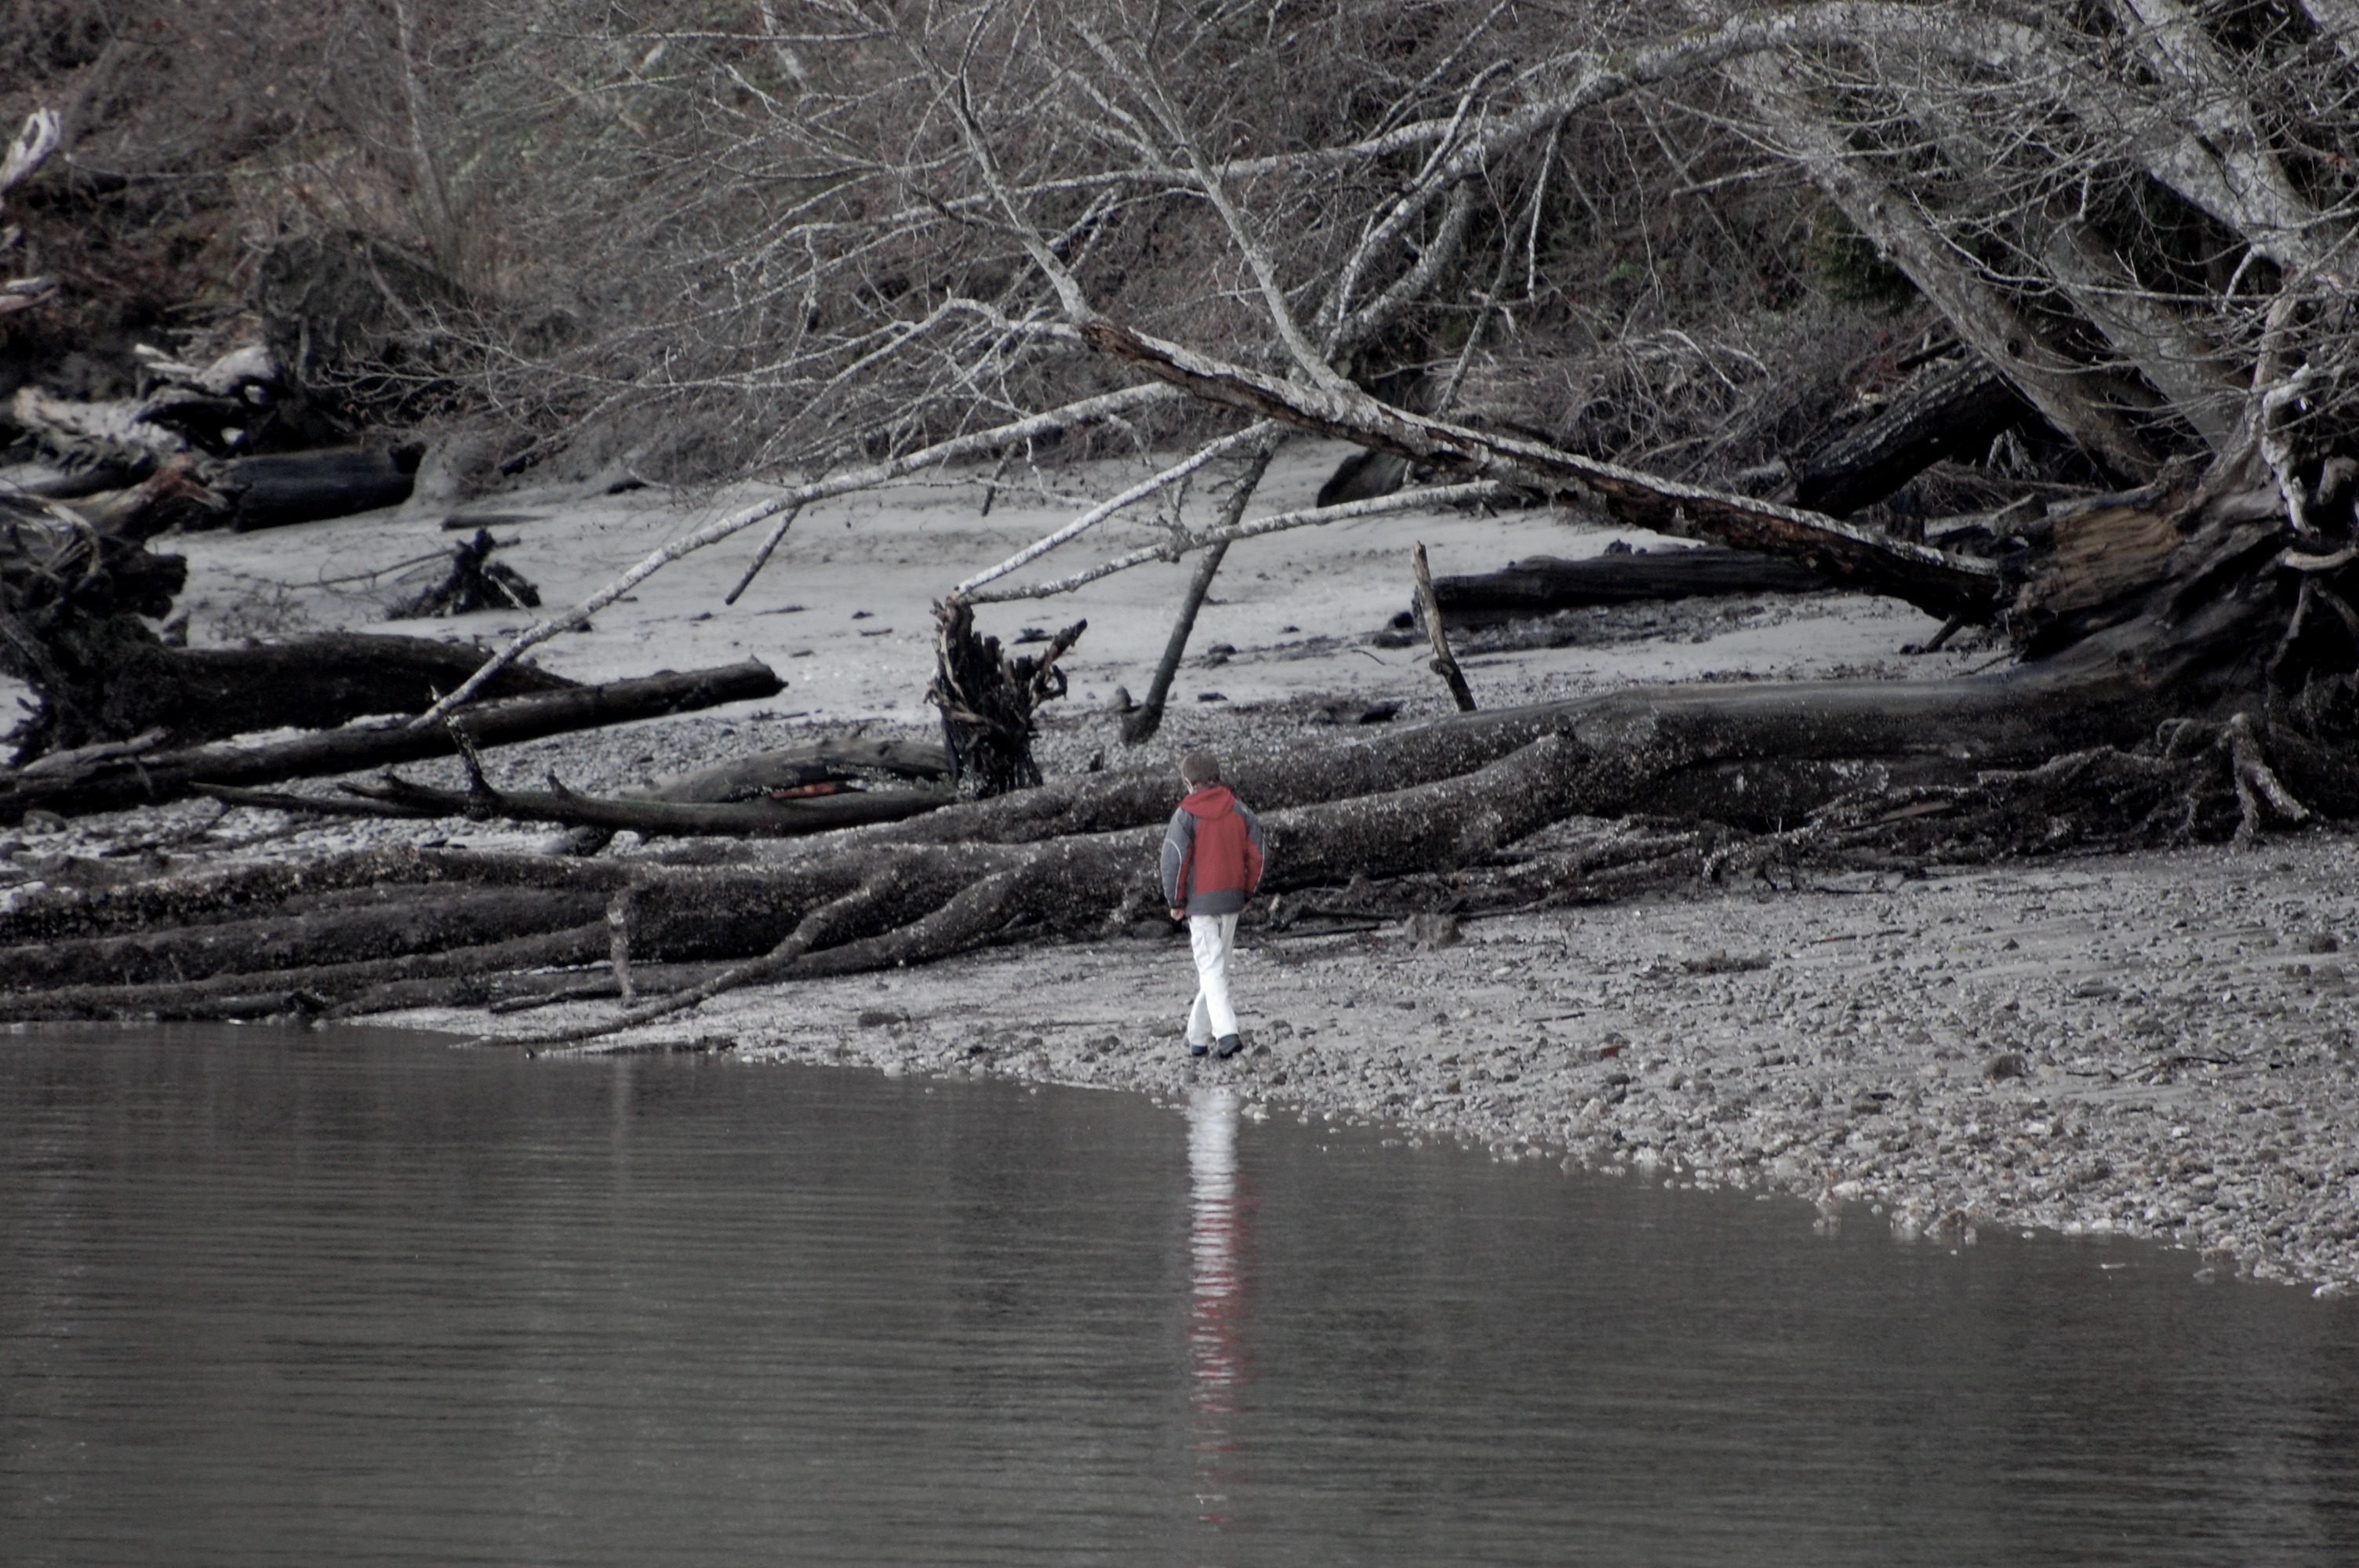
water, nature, winter, boy, kid, river, solitude, jacket, waterway, walk on beach, trees, kids, red jacket, beach walk